Spectroradiometry for Earth and planetary remote sensing

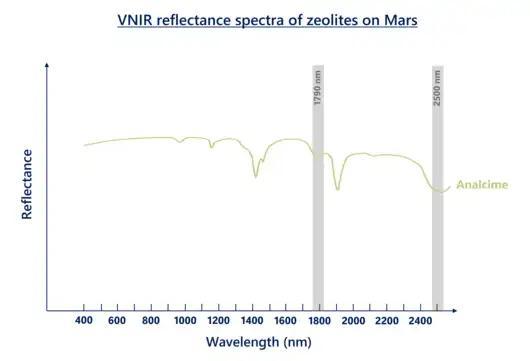
The visible and near infrared (VNIR) reflectance spectra of common ices on Mars, modified from Viviano et al., 2014. Diagnostic absorption peaks exhibited by analcime are observed along 1790 and 2500 nm.

Zeolites are identified in craters near Martian basins and highlands, providing implications towards the environments on Mars. The most distinctive zeolite mineral discovered on Mars is analcime.